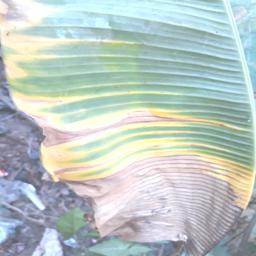
Label: POTASSIUM DEFICIENCY